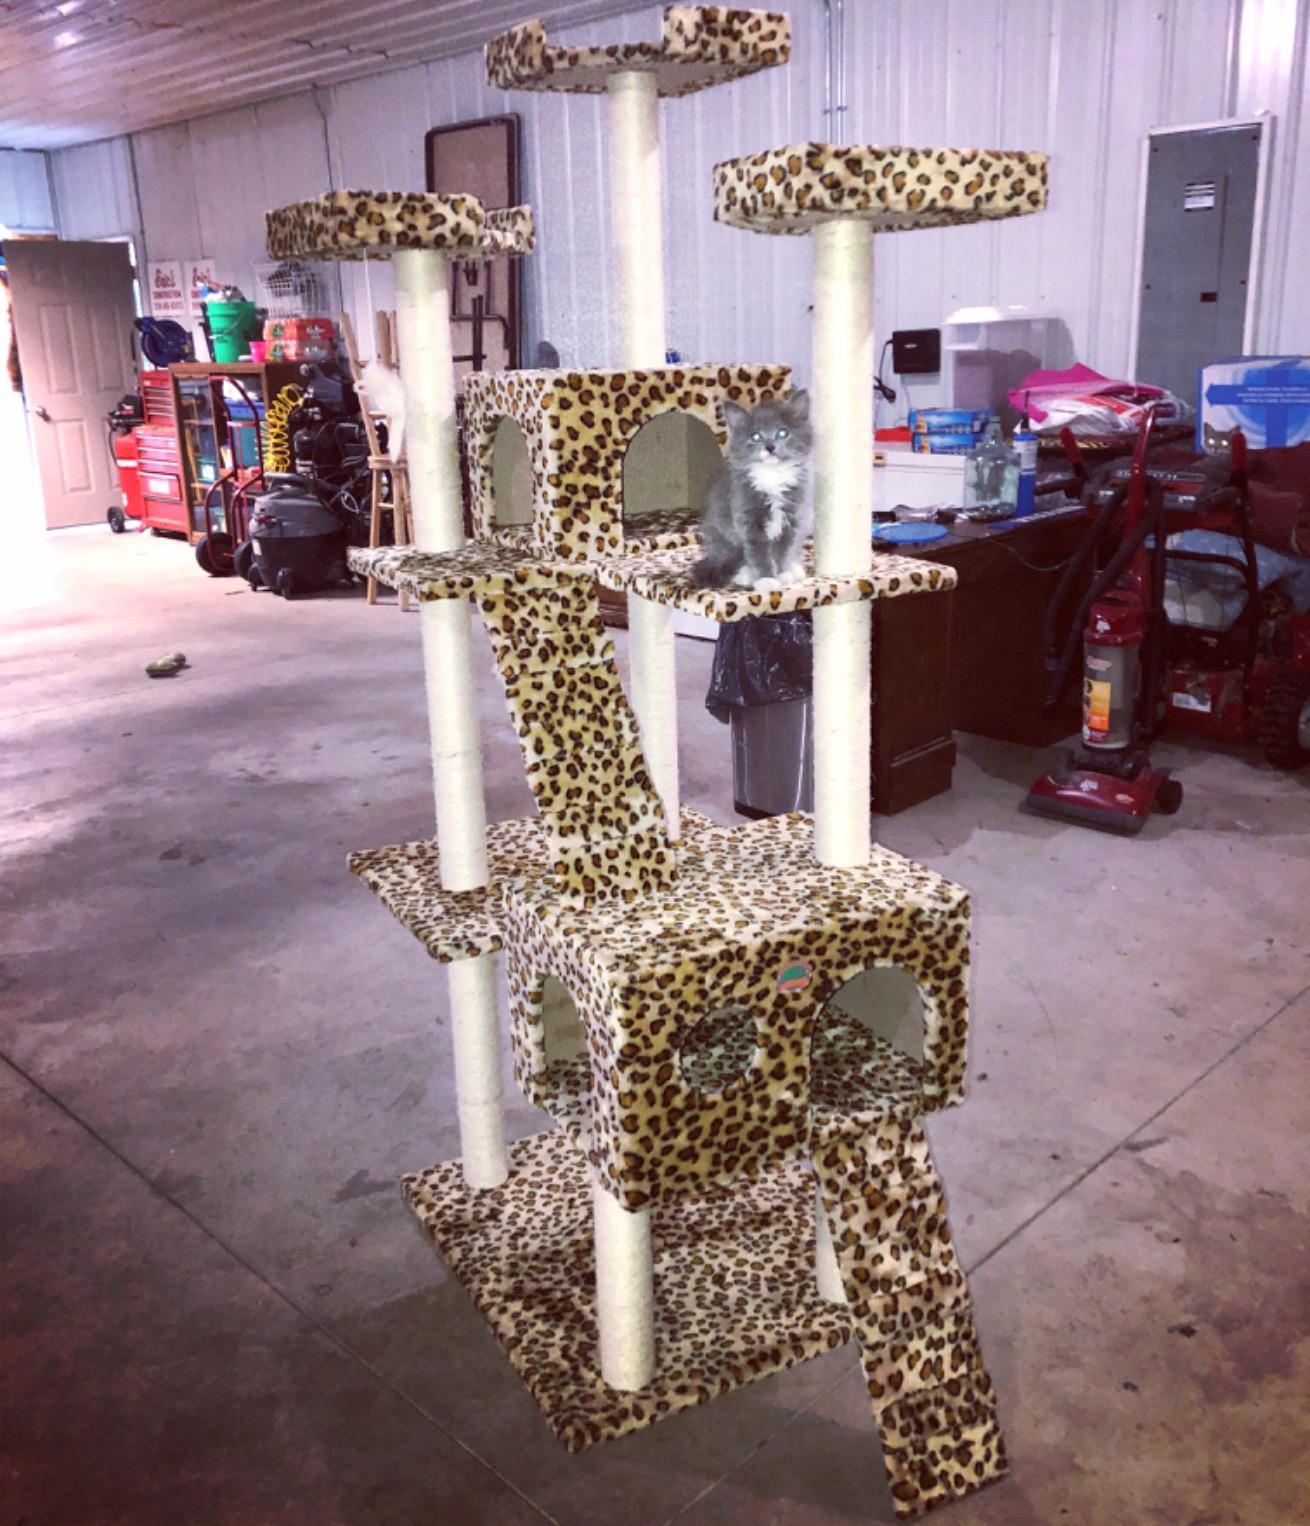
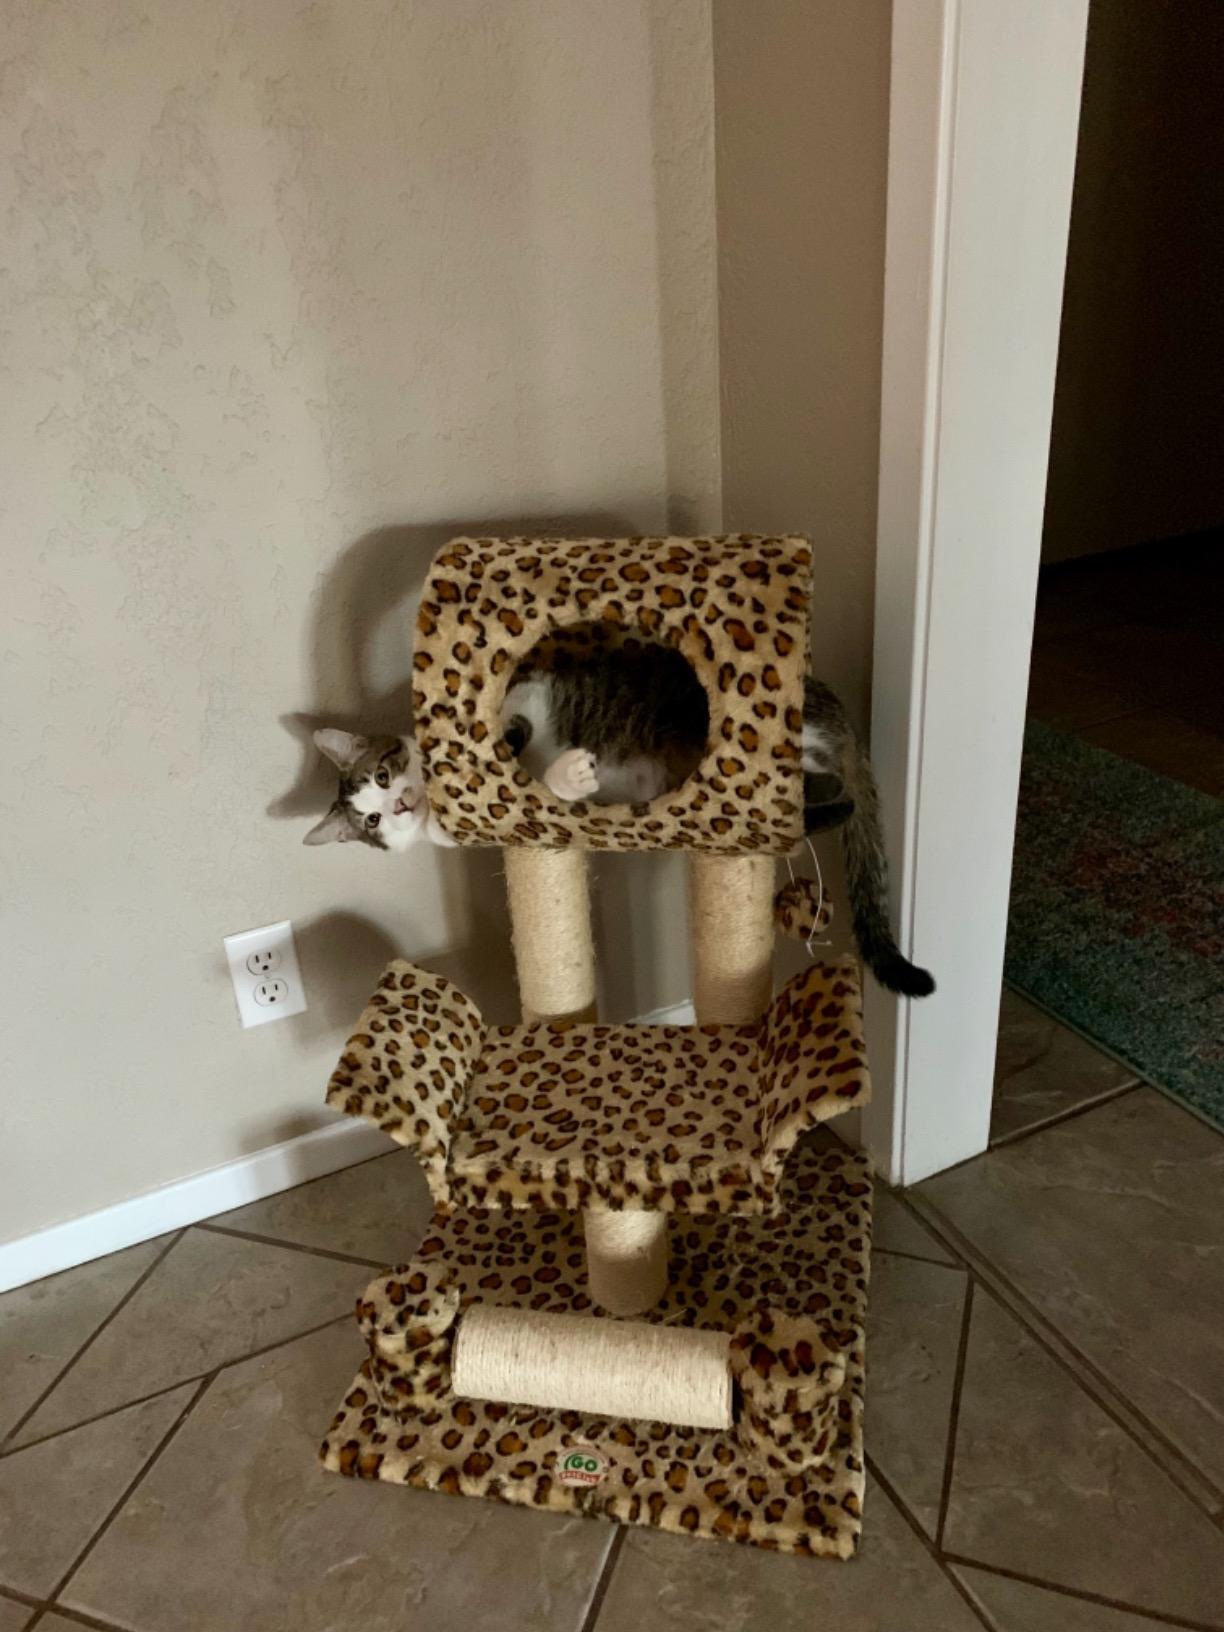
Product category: items_cat tree
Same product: no